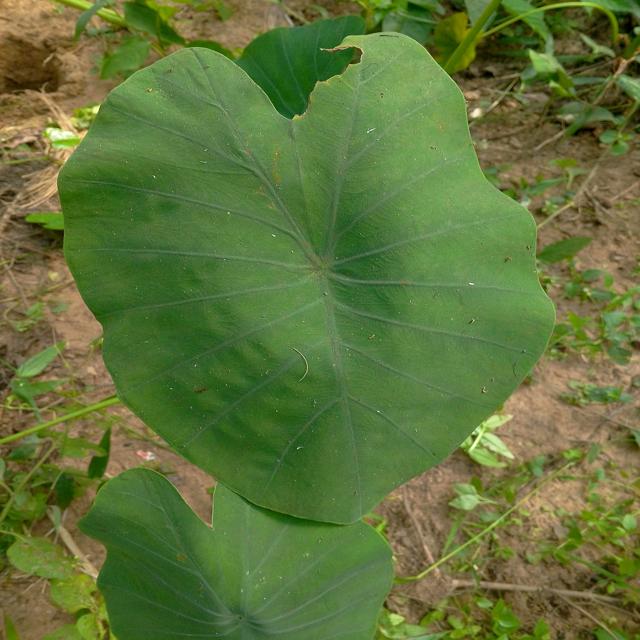
Label: Early_Blight